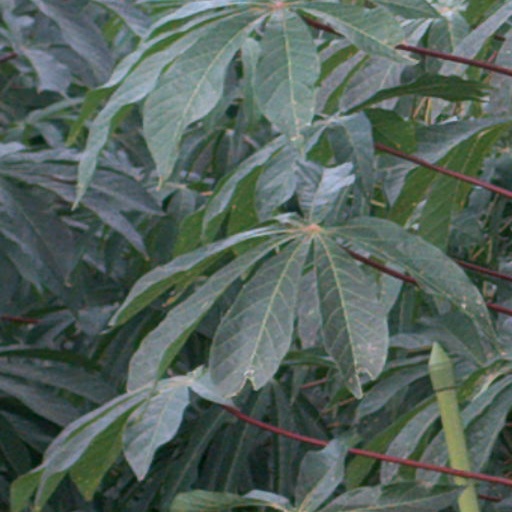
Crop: cassava